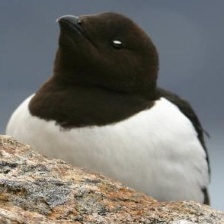
Species: LITTLE AUK
Scientific name: ALLE ALLE